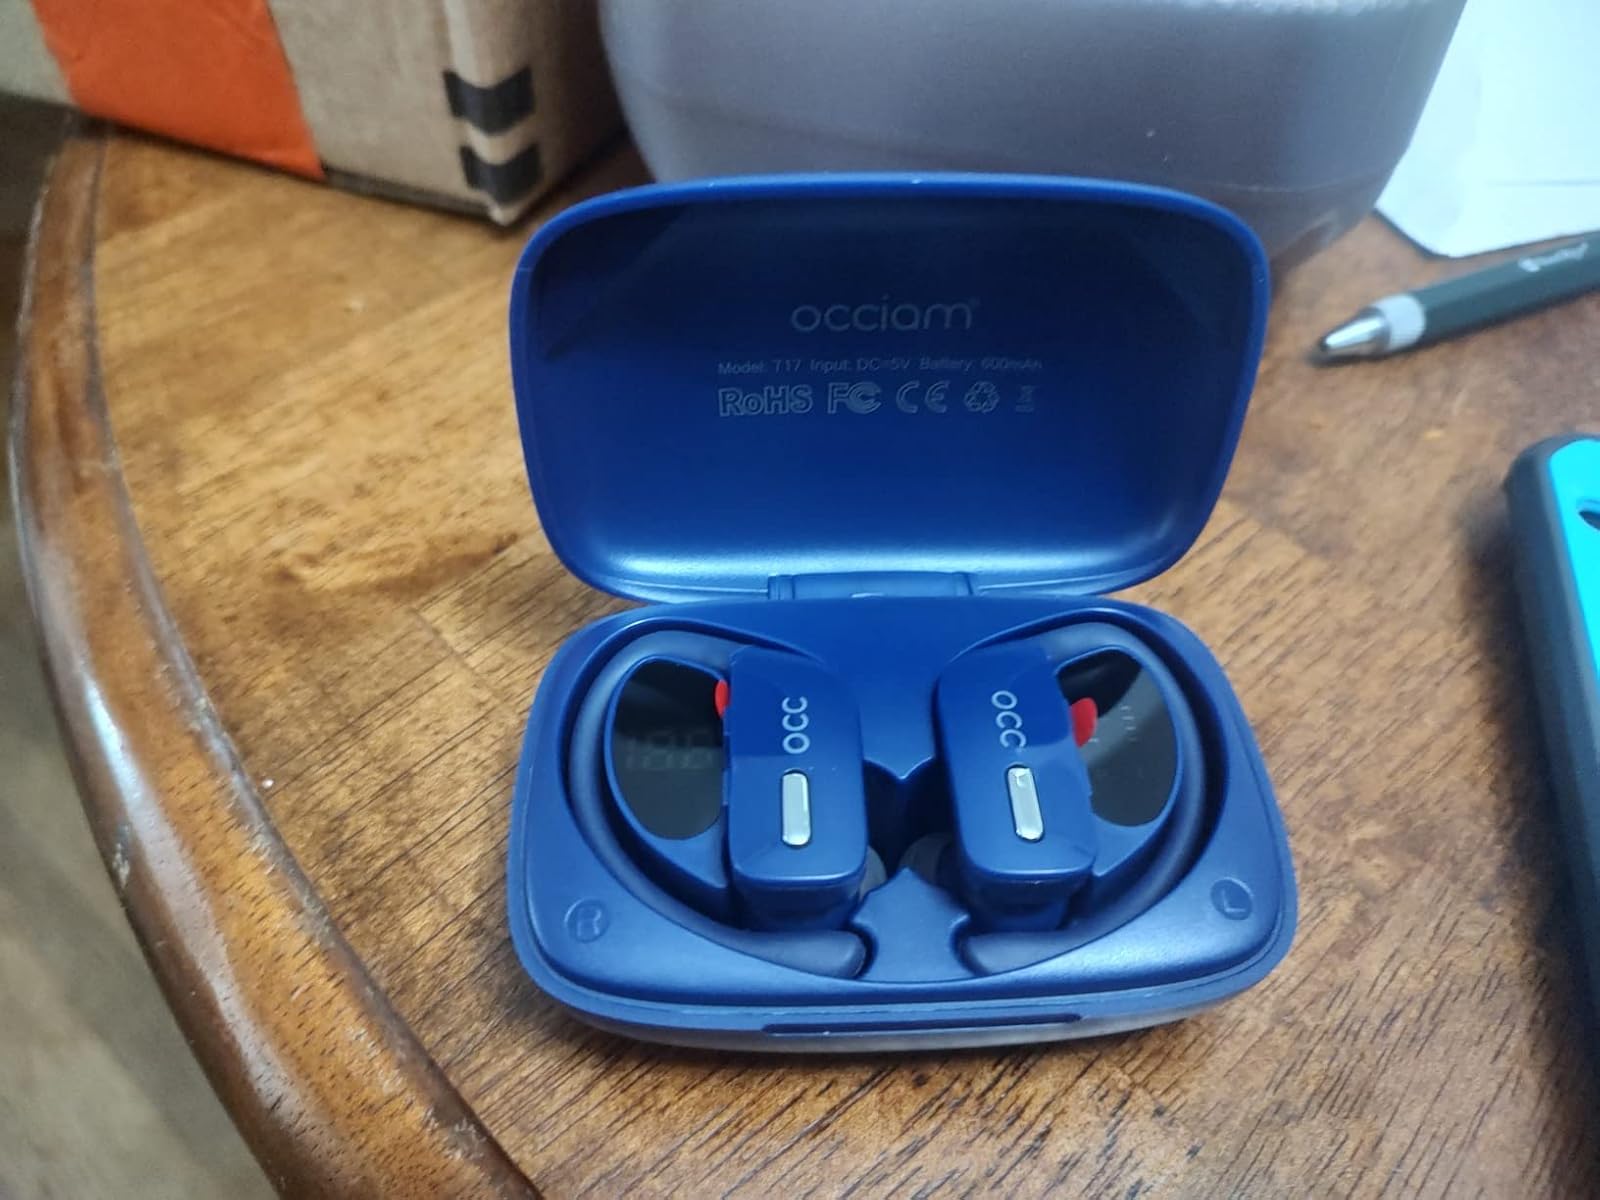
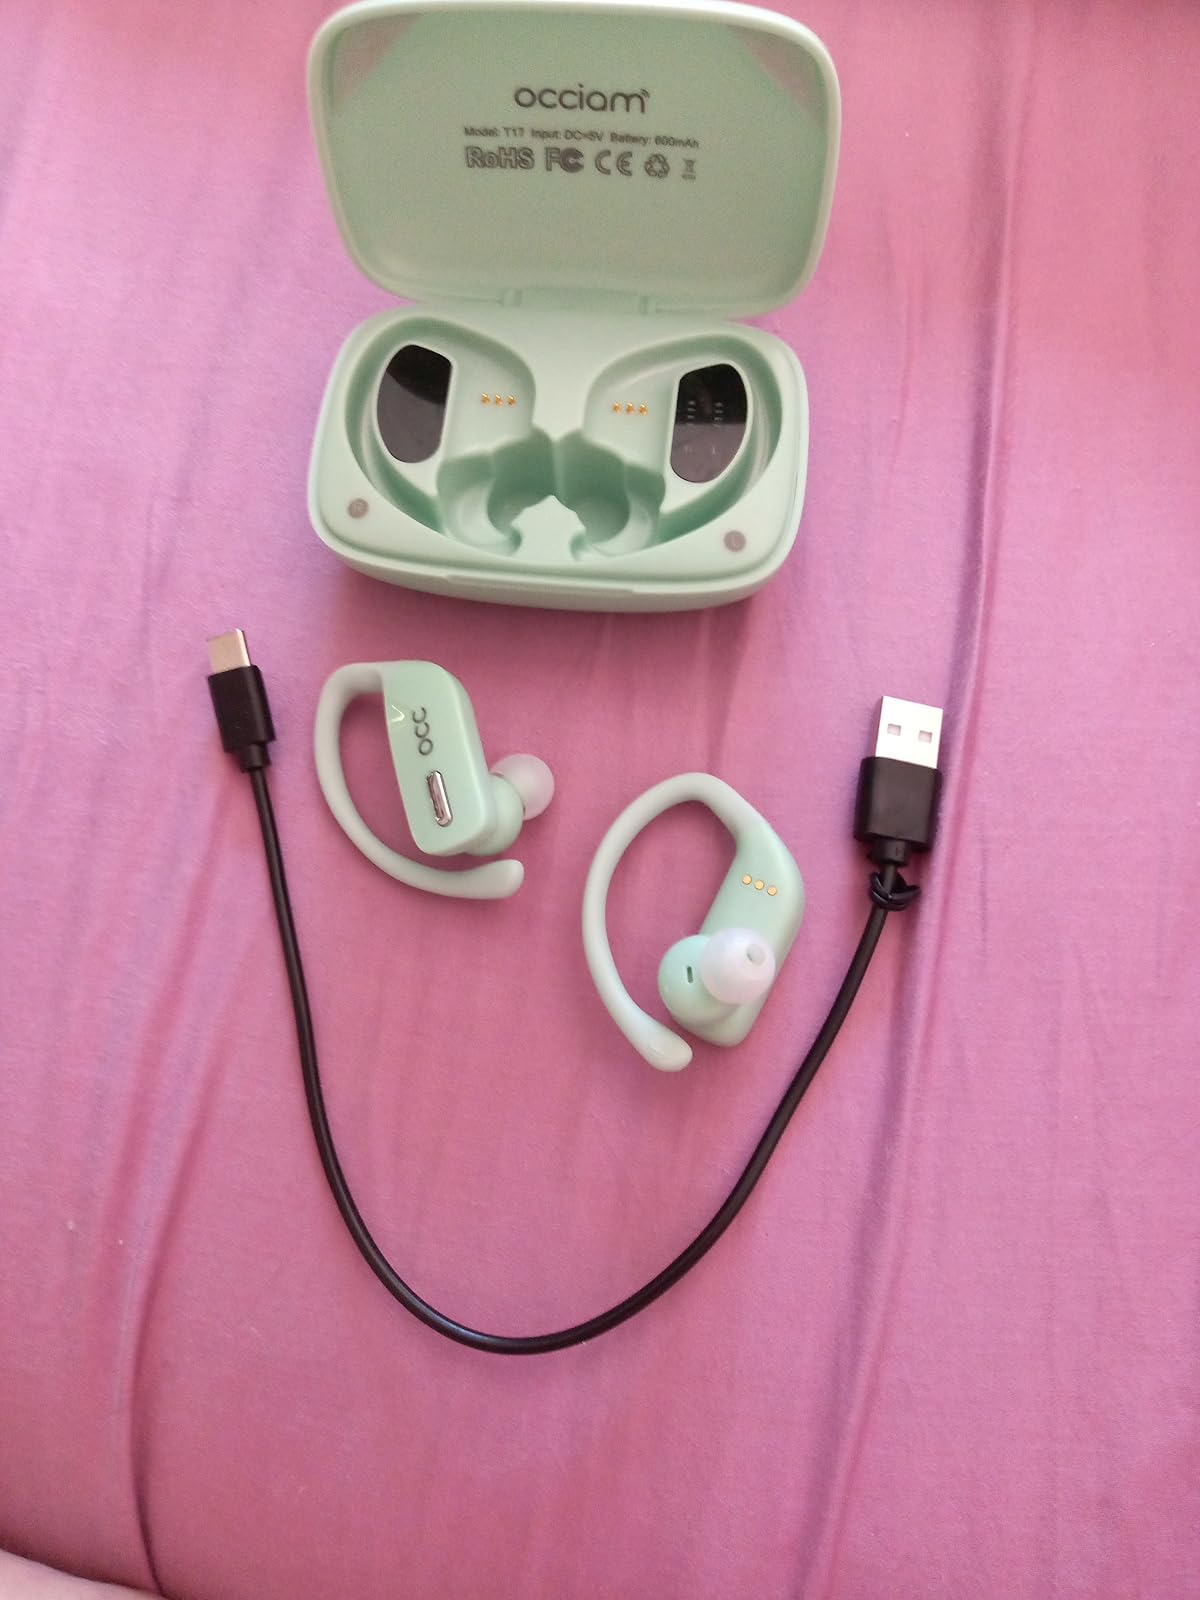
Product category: earbuds
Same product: no